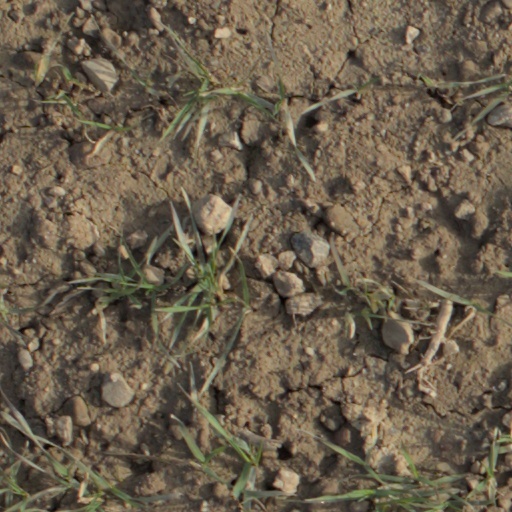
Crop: wheat